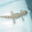
Label: lizard